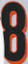
Number: 8